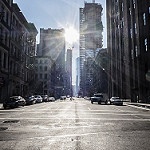
Scene: Outdoor